Charlotte of Mecklenburg-Strelitz

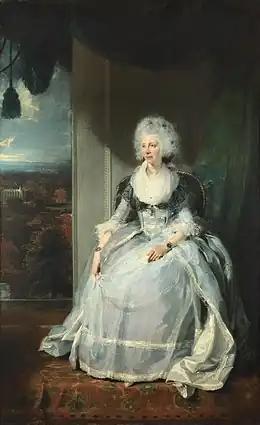
Charlotte sat for Sir Thomas Lawrence in September 1789. His portrait of her was exhibited at the Royal Academy the following year. Reviewers thought it "a strong likeness".

Some contemporaries, including Charlotte Papendiek, one of Charlotte's attendants, believed that George III first suffered from mental illness in 1765. However, the royal governess, Lady Charlotte Finch recorded that the king was merely ill with a fever; unlike Mrs Papendiek, who was in July 1765, Lady Charlotte was present in the royal household at the time. Mrs Papendiek claimed in her memoirs that Princess Augusta tried to keep Charlotte unaware of the situation in order to establish herself as regent. The Regency Bill of 1765 stated that if the King should become permanently unable to rule, Charlotte was to act as regent until the Prince of Wales came of age.